Umoja, Kenya

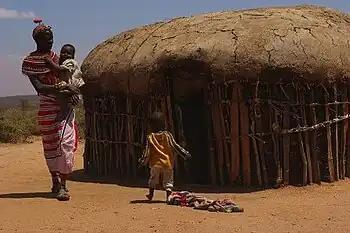

Umoja is located in north-central Kenya in Samburu County, near Archers Post. The village is made up of "manyata" huts built from a mixture of earth and cow dung on an abandoned grassland. The houses are surrounded by a fence of thorns and barbed wire.